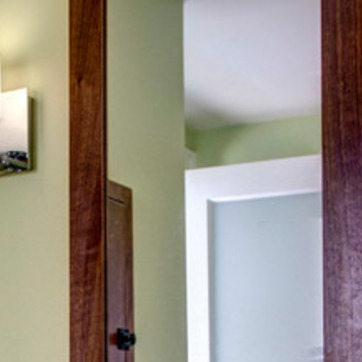
Material: mirror